Joseph F. Loubat

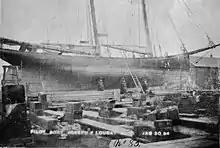
Joseph F. Loubat, hauled out, after running ashore in fog off Amagansett, NY, January 1, 1894.

On April 27, 1888, the Ward Line steamer "Santiago," hit the "Loubat", pilot-boat when she was at anchor at the Sandy Hook bar. Captain, Frank P. Van Pelt and other pilots were rescued from the boat.